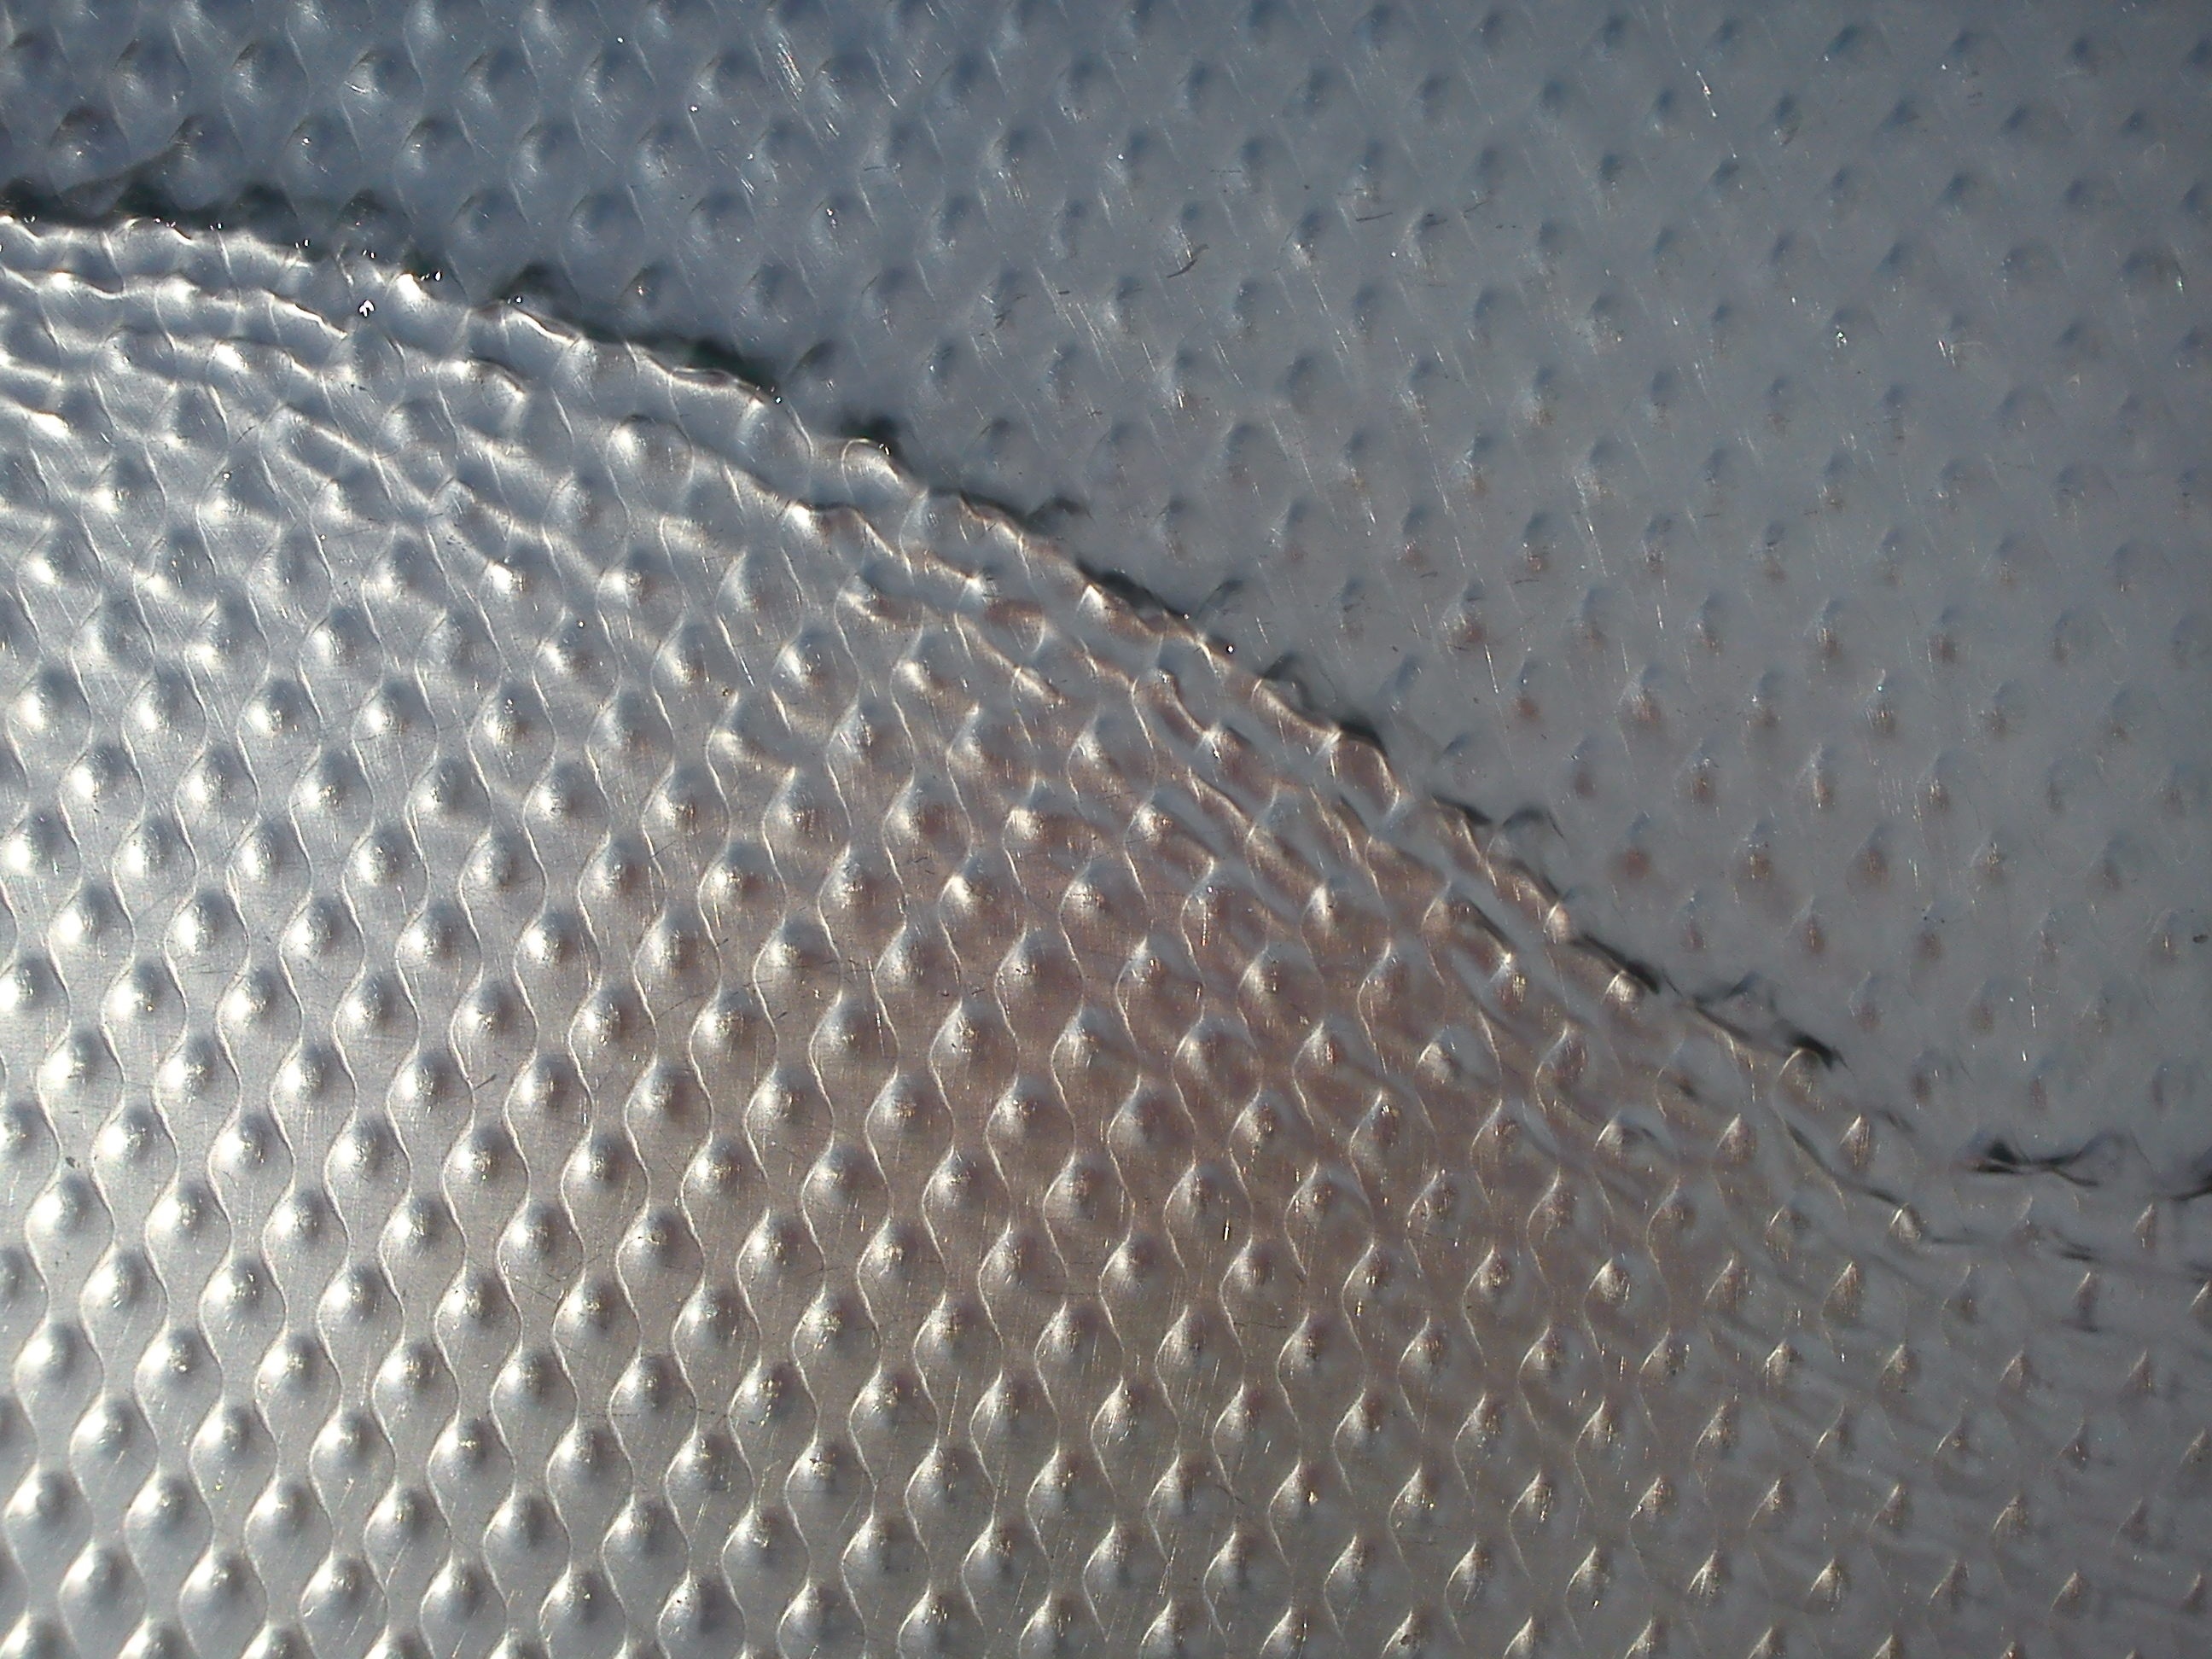
water, wing, abstract, wave, pattern, material, sheet, background, net, mesh, flooring, regularly, chain link fencing